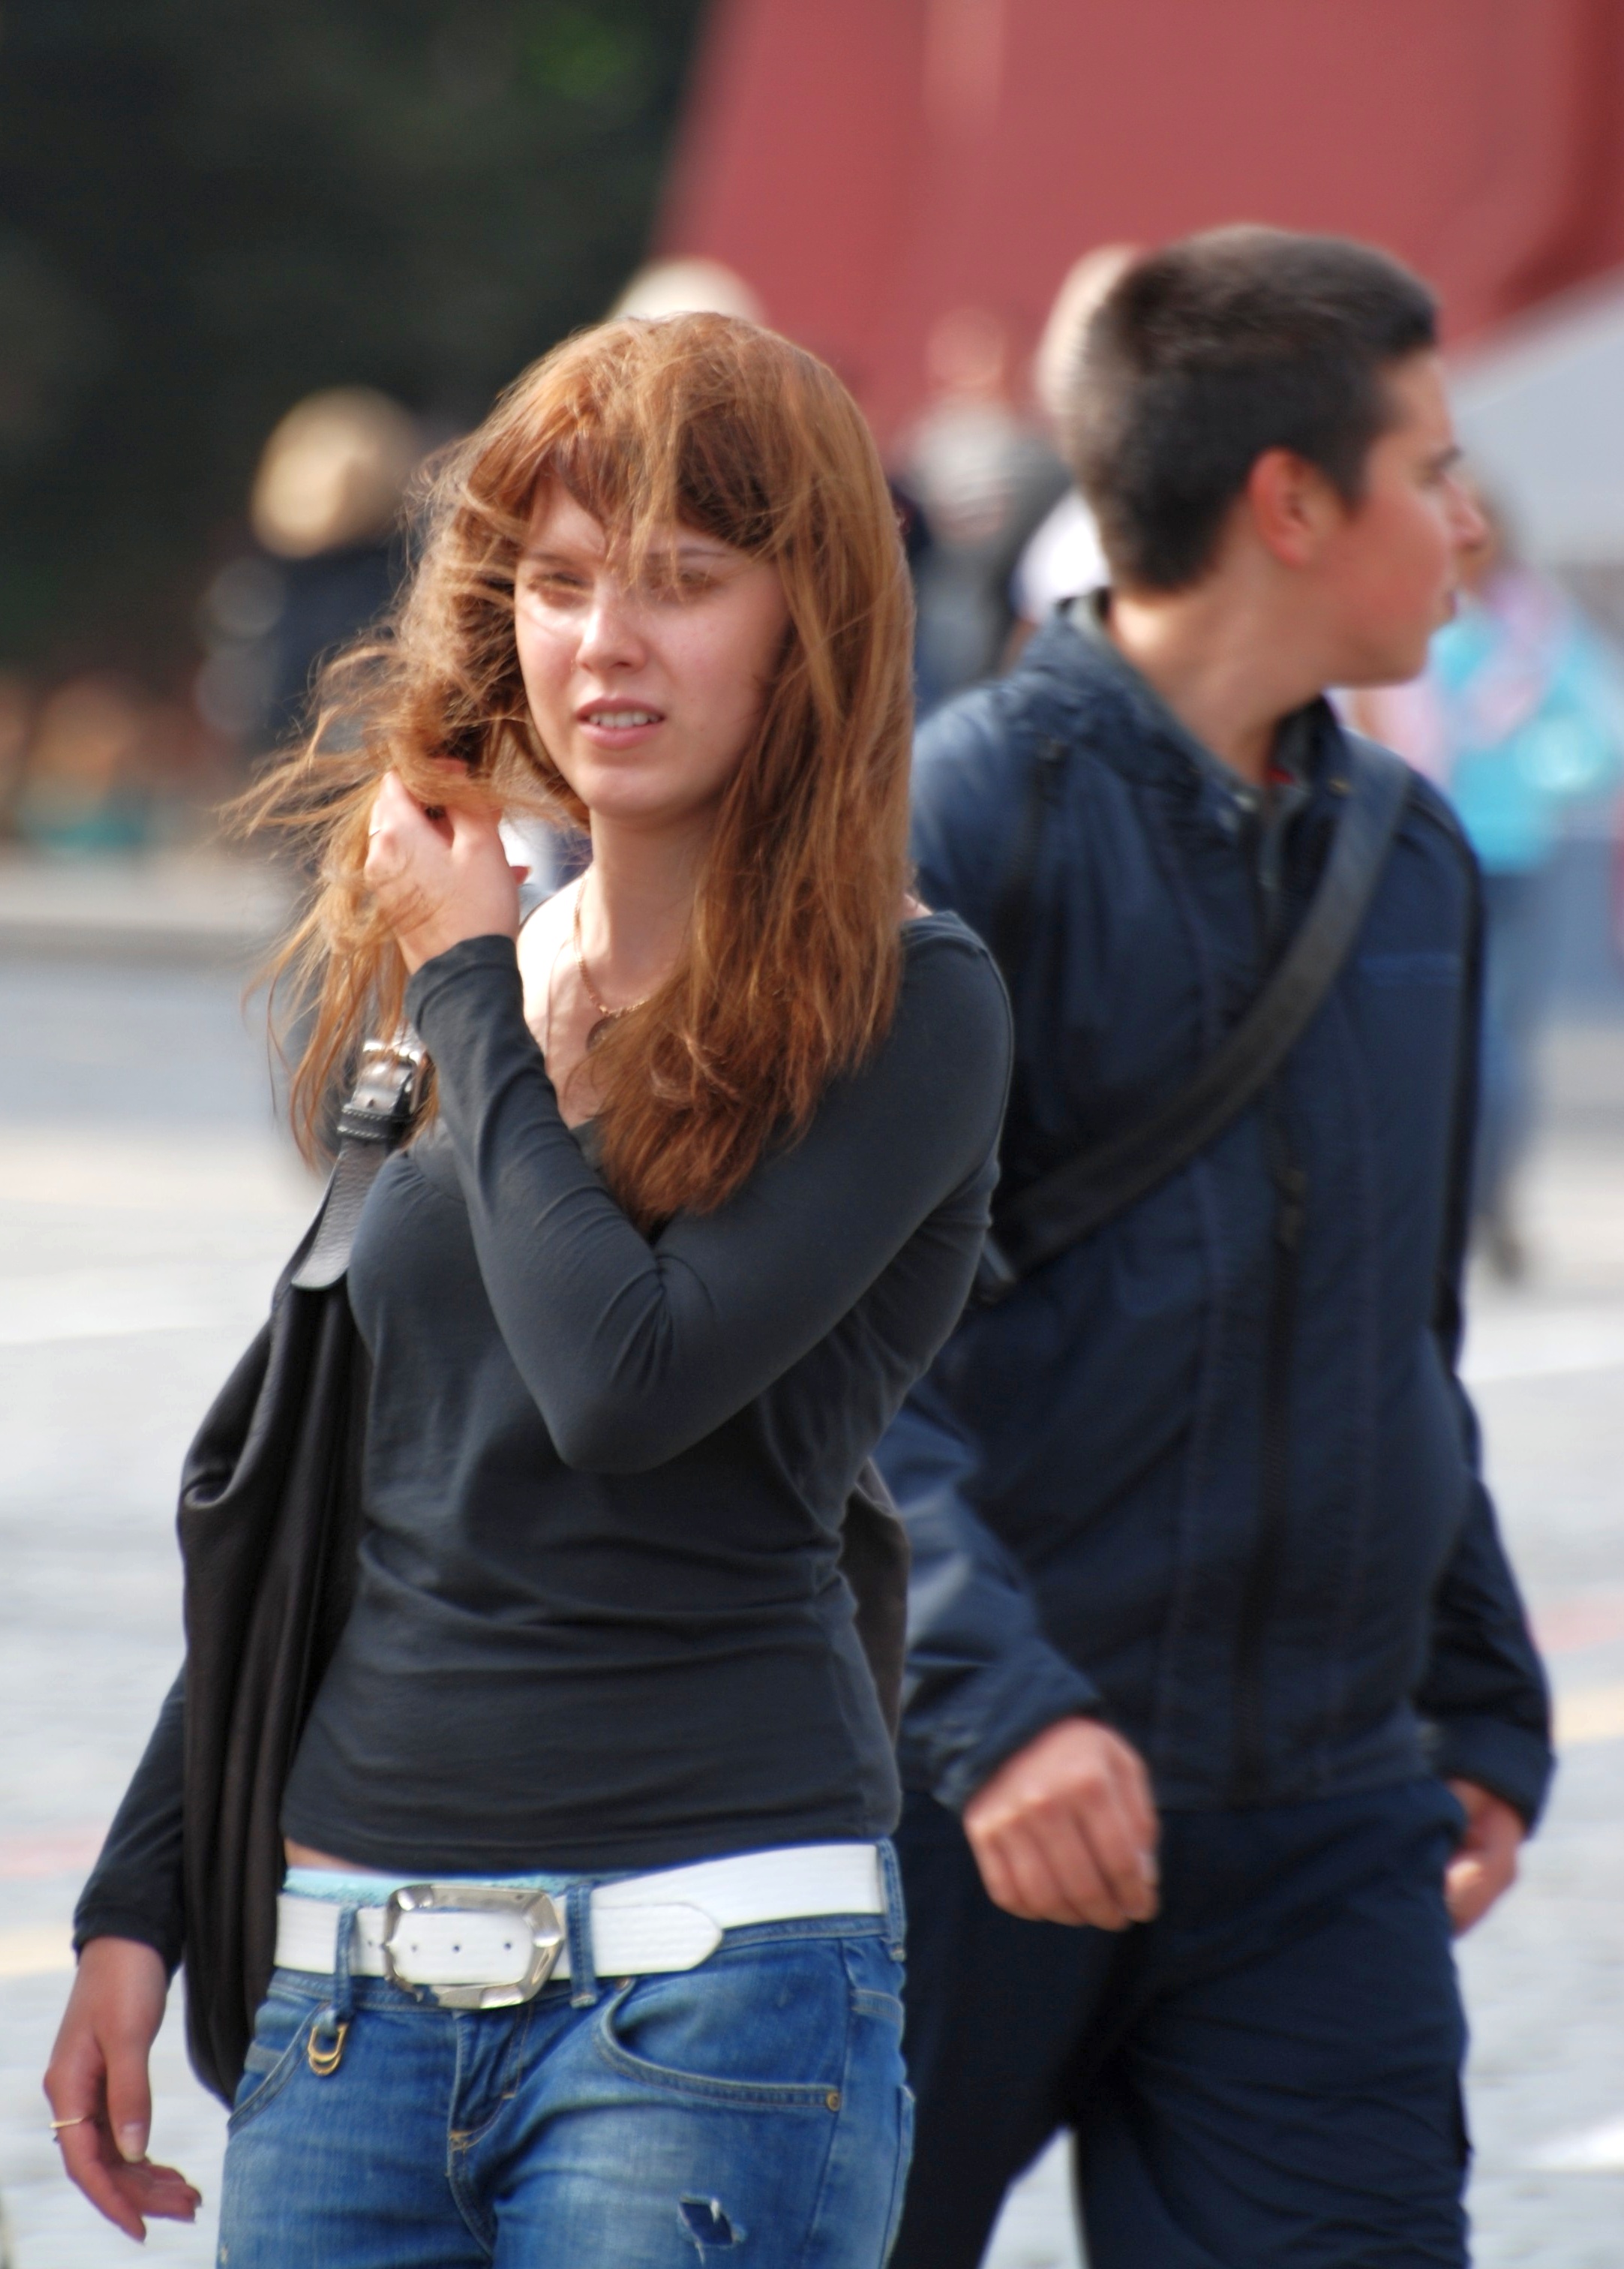
people, girl, woman, street, model, spring, fashion, nikon, lady, candid, girls, cool image, women, moscow, russia, d80, moskau, nikond80, moscou, interaction